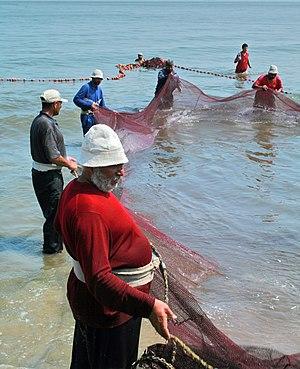
Le lac Menzaleh est une lagune salée de plus de 180 000 hectares de superficie et d'à peine un mètre de profondeur, isolée de la mer par un petit cordon littoral. Il est parsemé d'îles sableuses, débris de cordons littoraux plus anciens et reçoit les eaux des branches orientales du Nil :